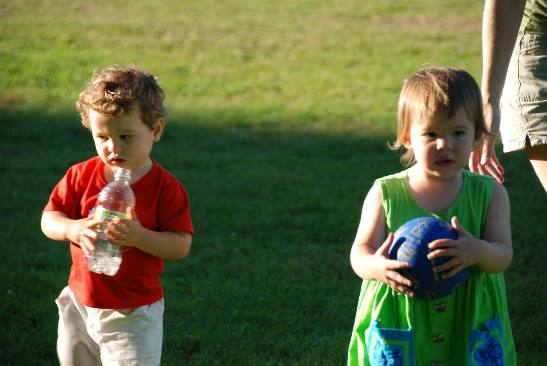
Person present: Yes